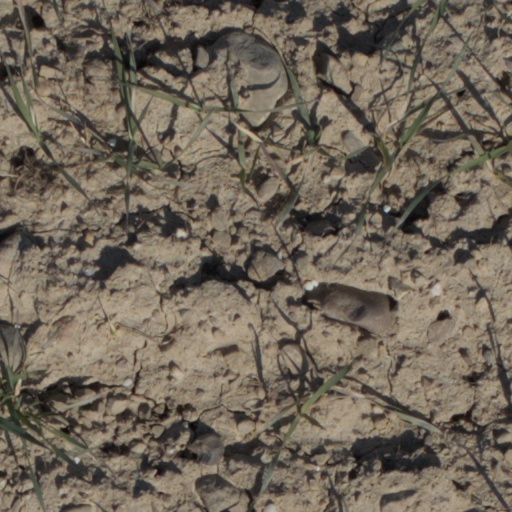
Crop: wheat